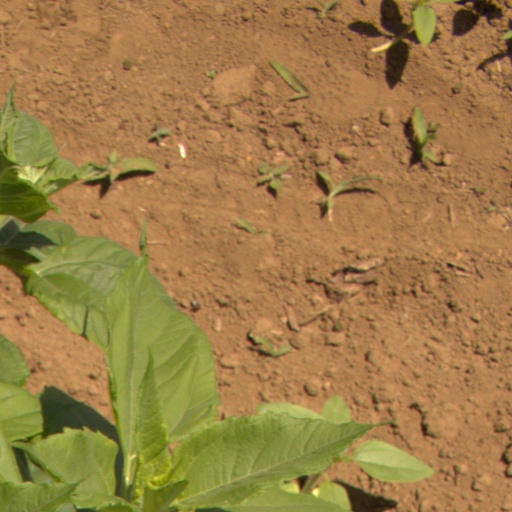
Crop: Jerusalem artichoke